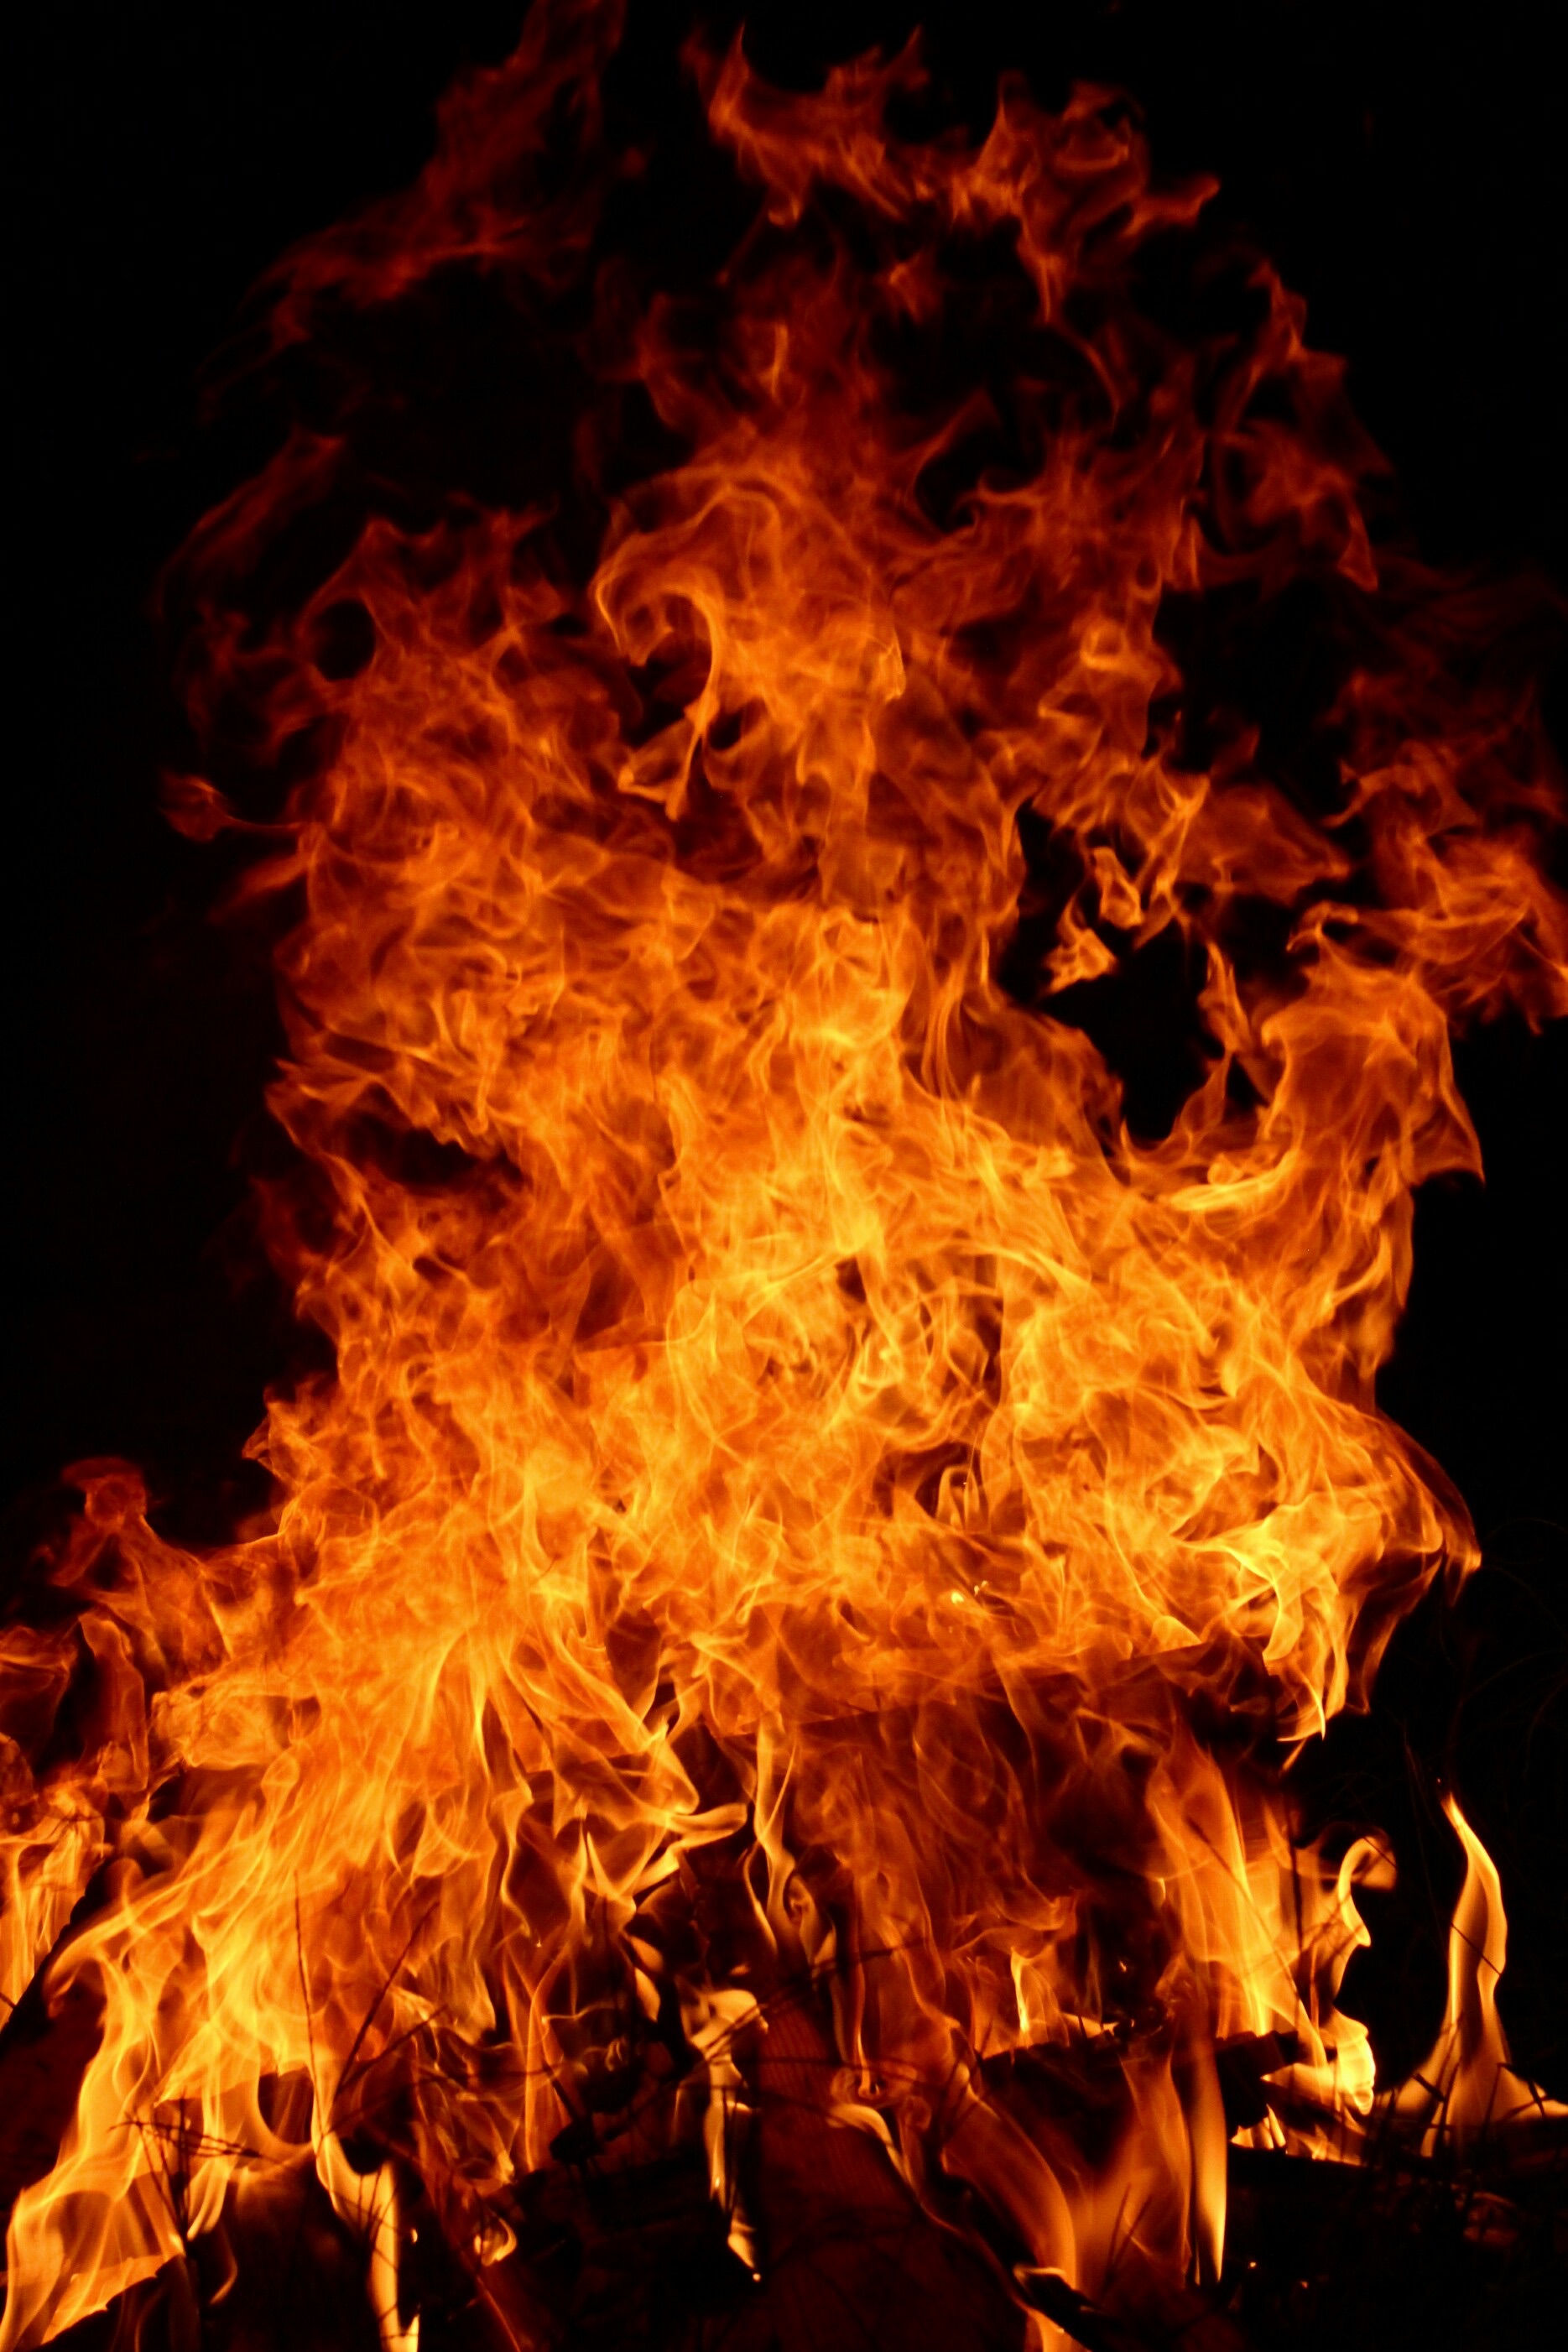
flame, fire, campfire, bonfire, font